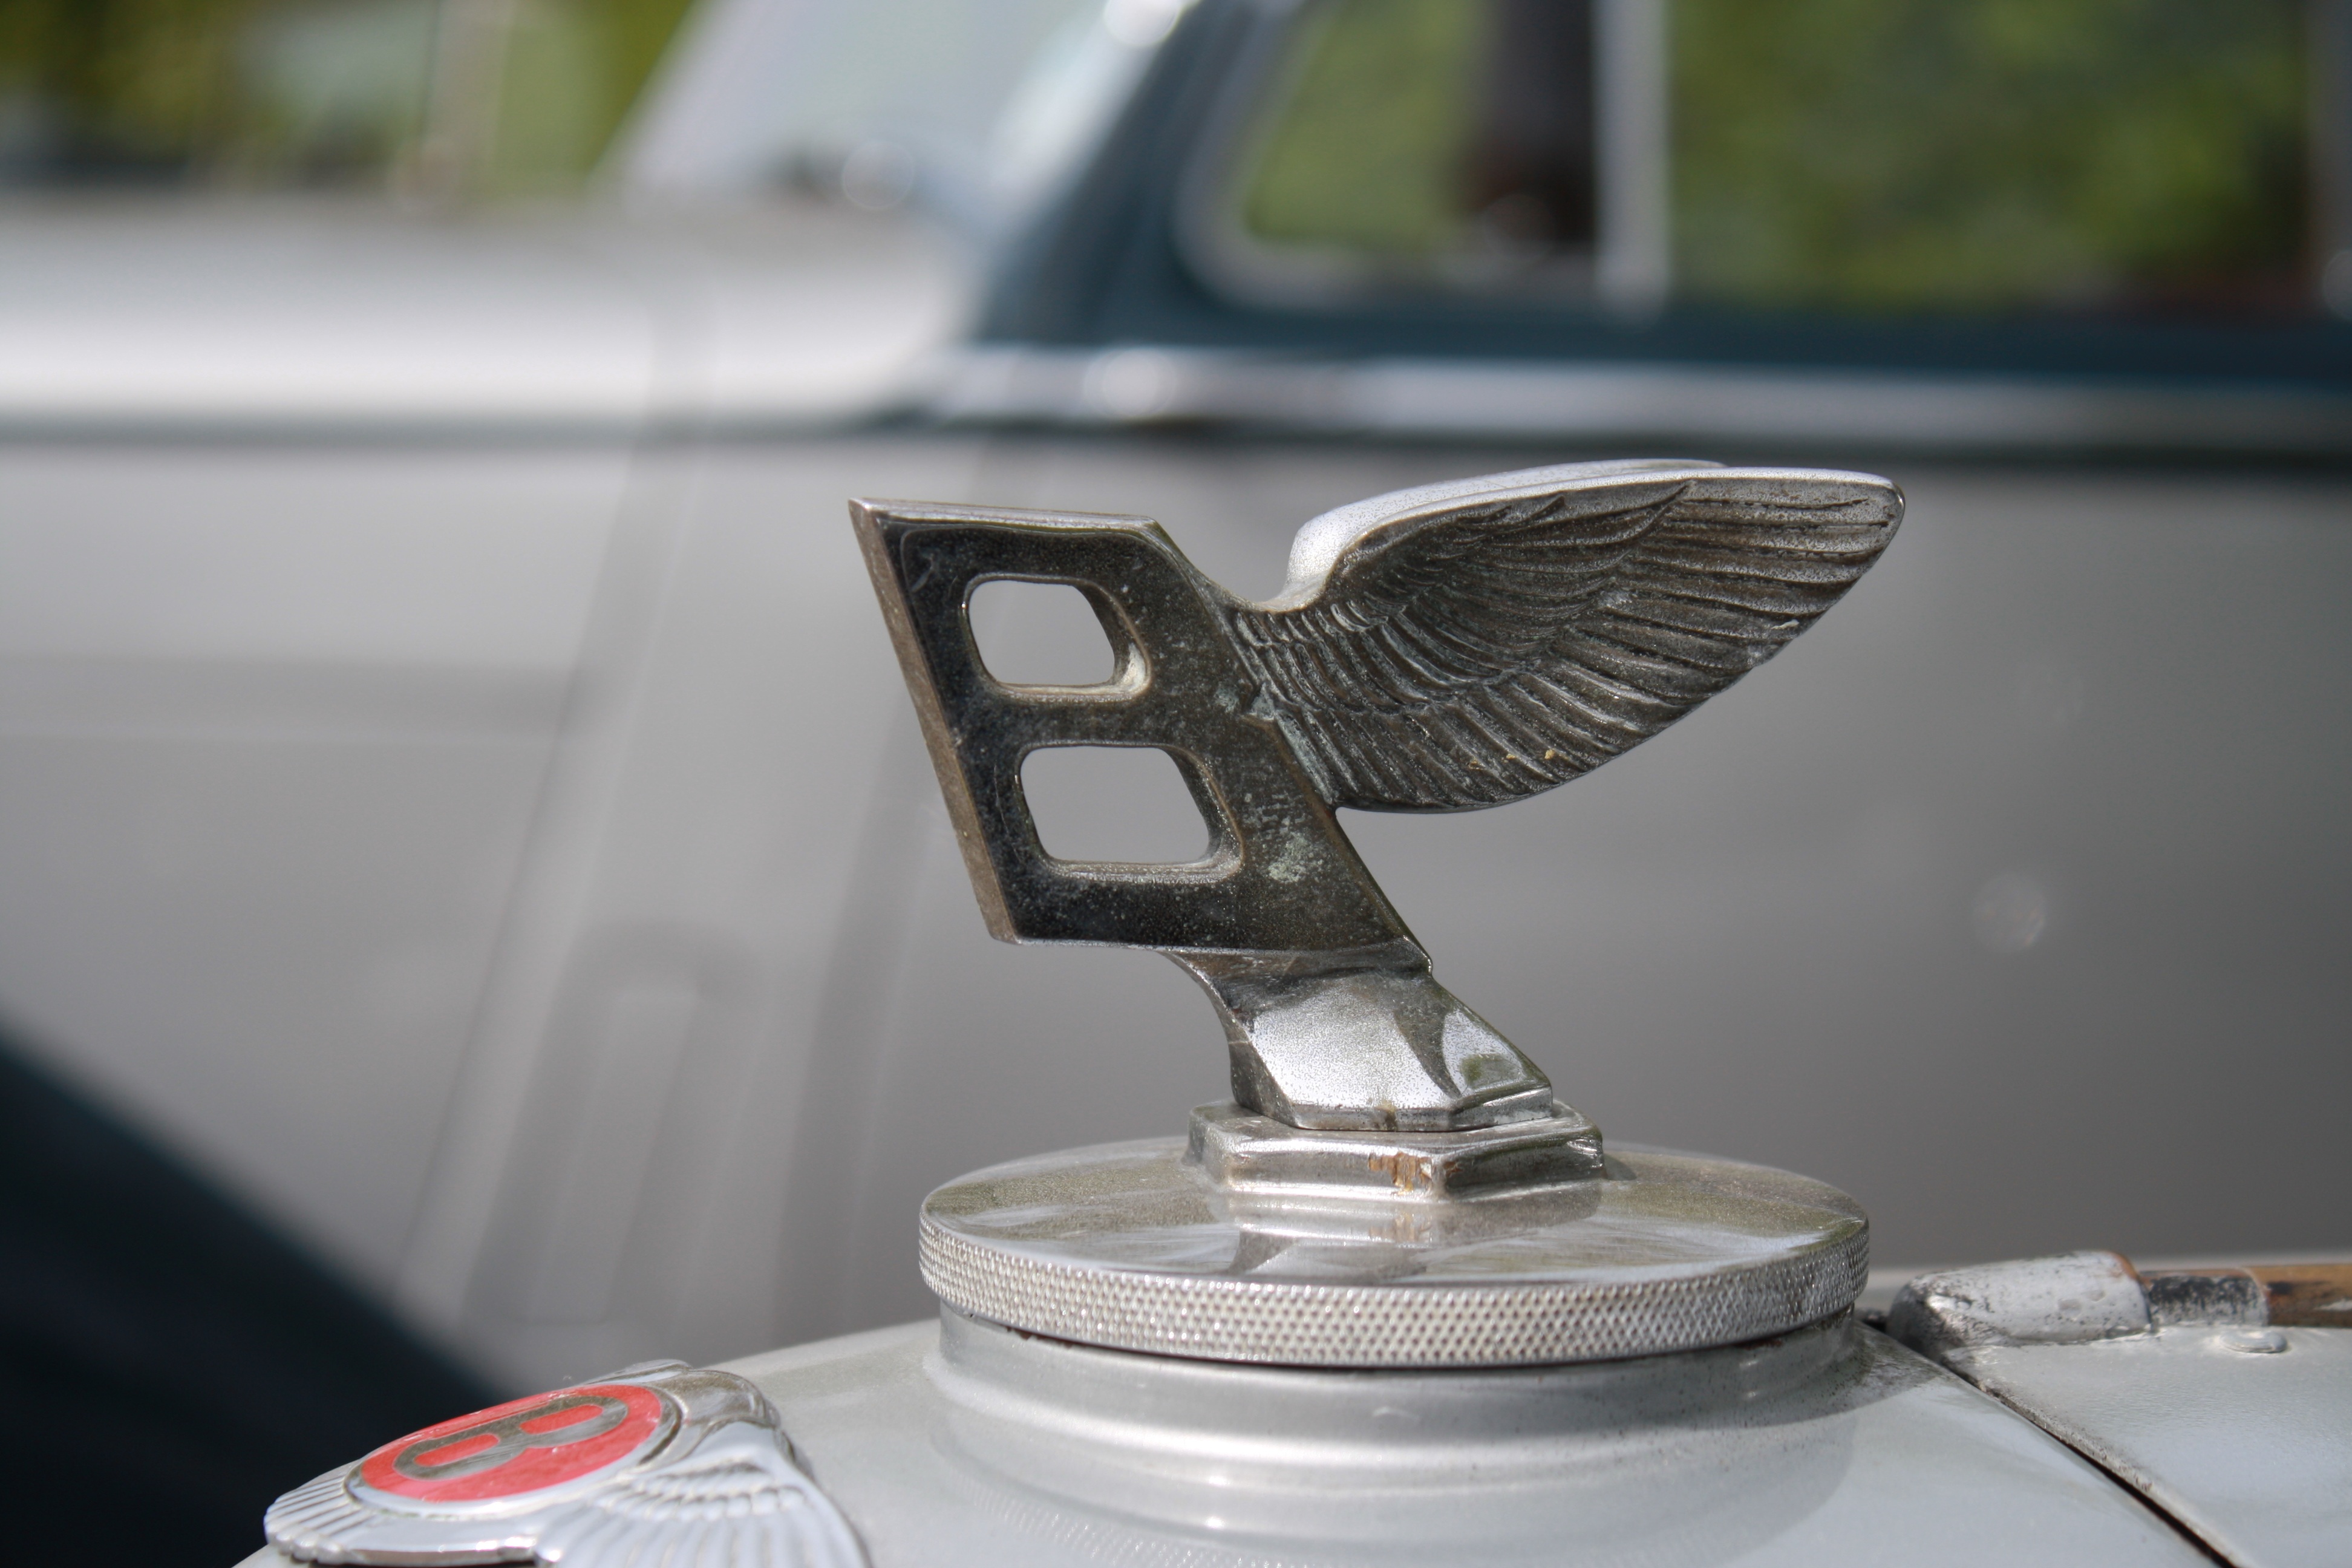
car, vintage, antique, wheel, automobile, retro, glass, vehicle, chrome, cars, motor, classic, bentley, automotive exterior